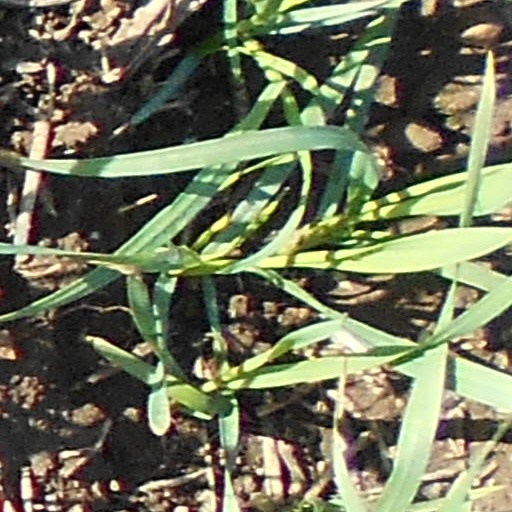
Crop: wheat